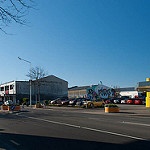
Label: street